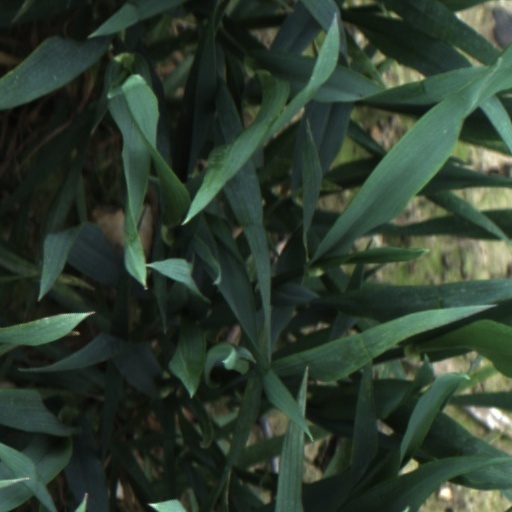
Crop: wheat